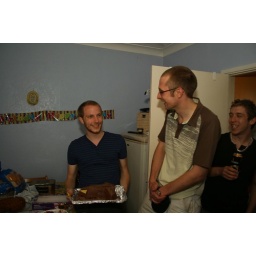
Rob made me a fruit cake in the shape of a rocket for my birthday!